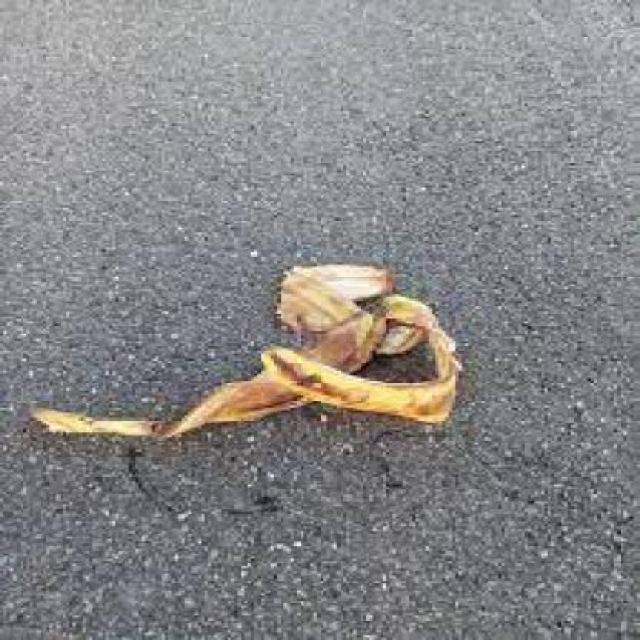
Label: bananas